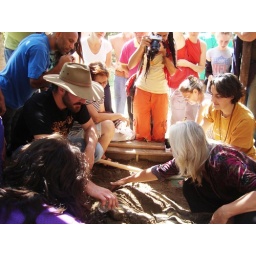
sculpting hills and valleys in the sand and pouring water to see how the water flows in a landscape